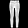
Label: Trouser